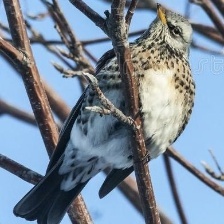
Species: ASHY THRUSHBIRD
Scientific name: GEOKICHLA CINEREA